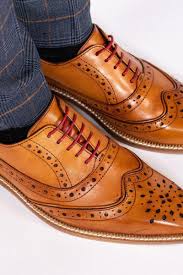
Label: Brogue